Baku Tech! Bakugan

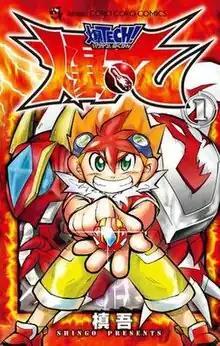
Cover of the first manga volume

is a manga series written and illustrated by Shingo. In Japan, the comics have been published in Shogakukan's "Monthly CoroCoro" comics since September 2010. The manga follows the adventures of Harubaru Hinode and his childhood friend and rival, Raichi Kuronashi, as they battle with their BakuTech, which are superior to normal Bakugan due to special metal parts.